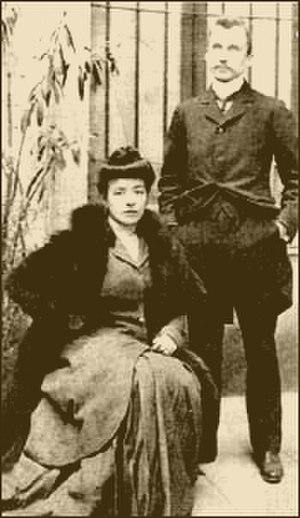
Cette liste de saints concerne les saints, bienheureux, et vénérables reconnus comme tels par l'Église catholique, ayant vécu au XXᵉ siècle. Sur cette période, l'Église a donné comme modèles évangéliques 152 saints et 2 038 bienheureux.
Cette page dresse la liste des béatifications prononcées par le pape Jean-Paul II.
Luigi Beltrame Quattrocchi et Maria Corsini sont des laïcs mariés qui ont été le premier couple à être béatifié ensemble en 2001. Ils ont eu une vie ordinaire vécue de façon extraordinaire comme dira d'eux le pape Jean-Paul II lors de leur béatification.